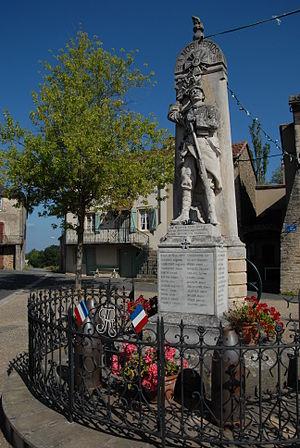
Monument aux morts de Montclar (12)
Montclar est une commune du département de l'Aveyron, dans la région Occitanie, en France.